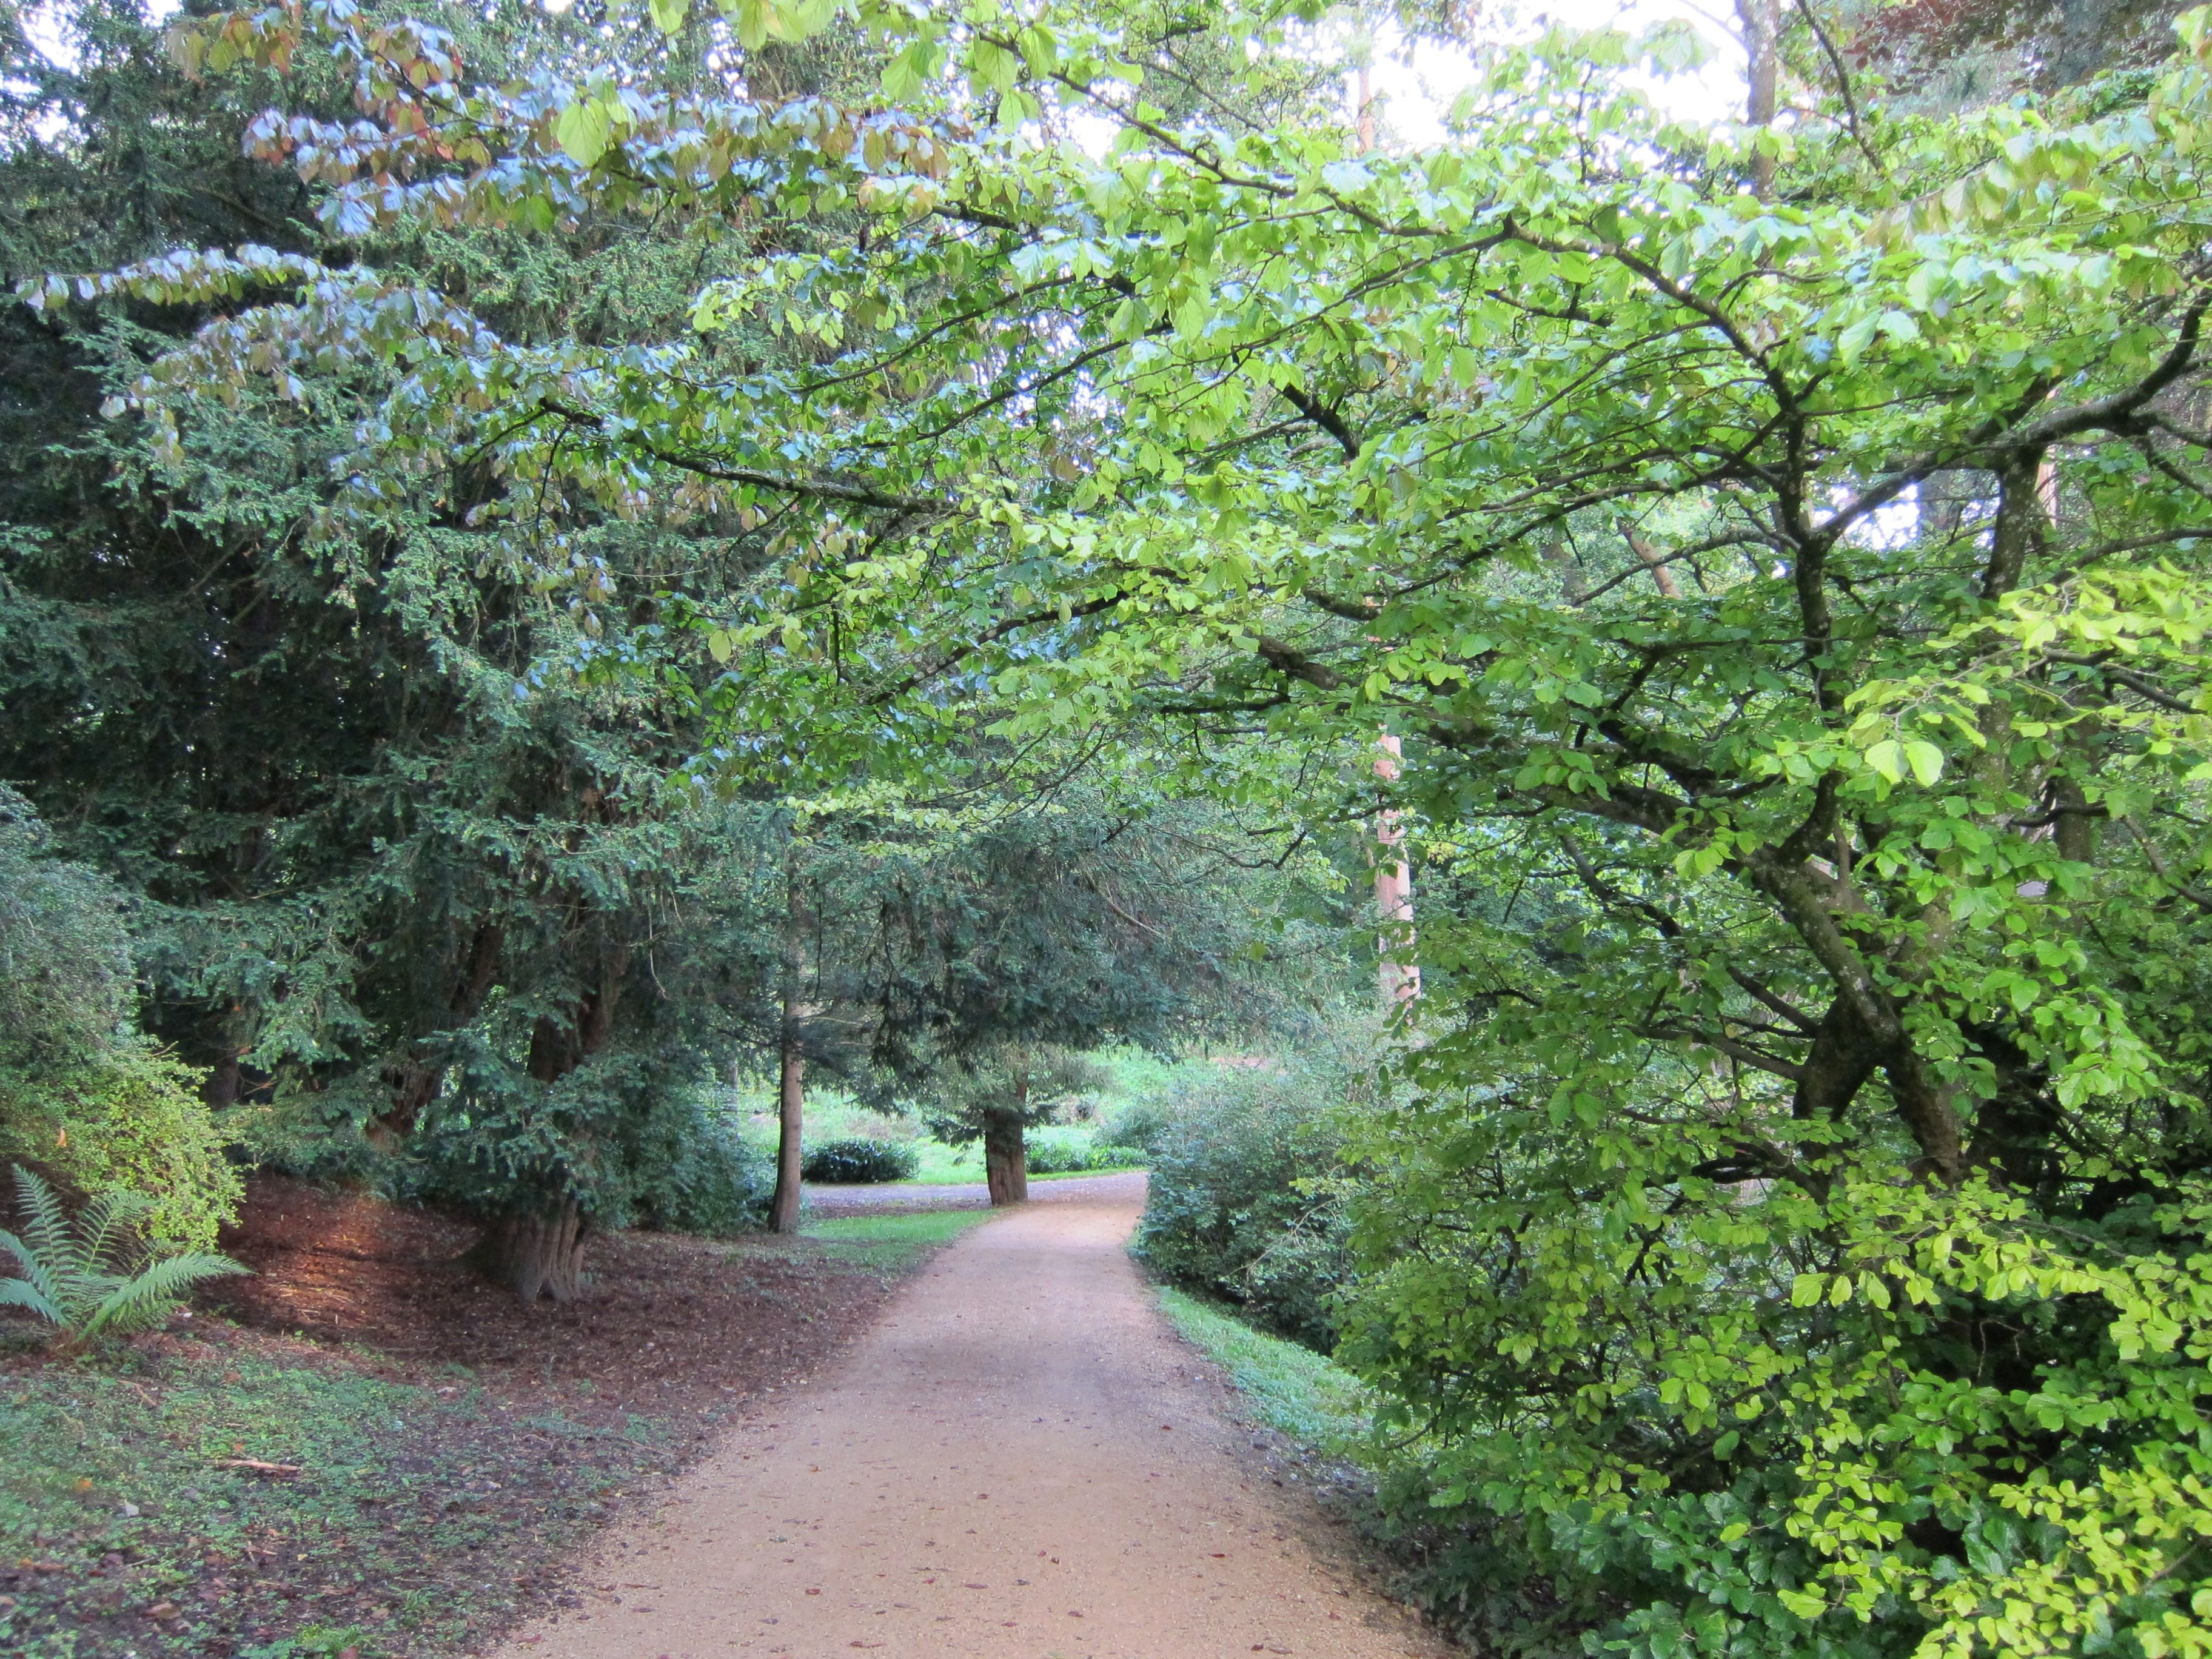
landscape, tree, nature, forest, branch, plant, trail, leaf, flower, view, alley, river, green, park, botany, garden, uk, woods, vegetation, shrub, rainforest, deciduous, bath, woodland, habitat, ecosystem, biome, woody plant, temperate broadleaf and mixed forest, foothpath